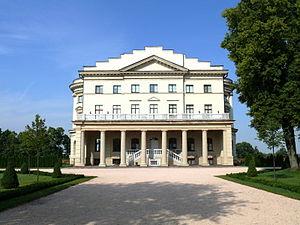
Le musée des Beaux-Arts Jules Chéret est un musée municipal de la ville de Nice.